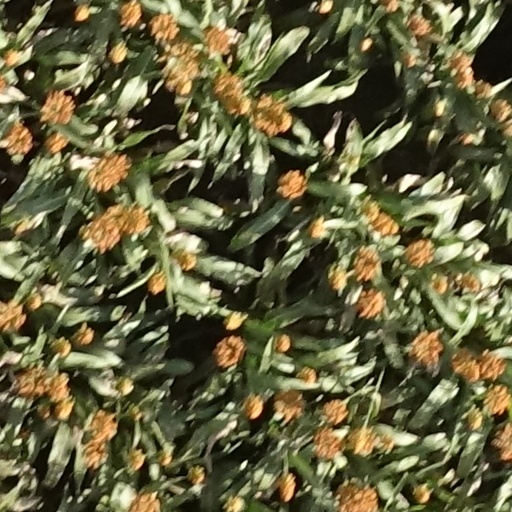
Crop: sorghum